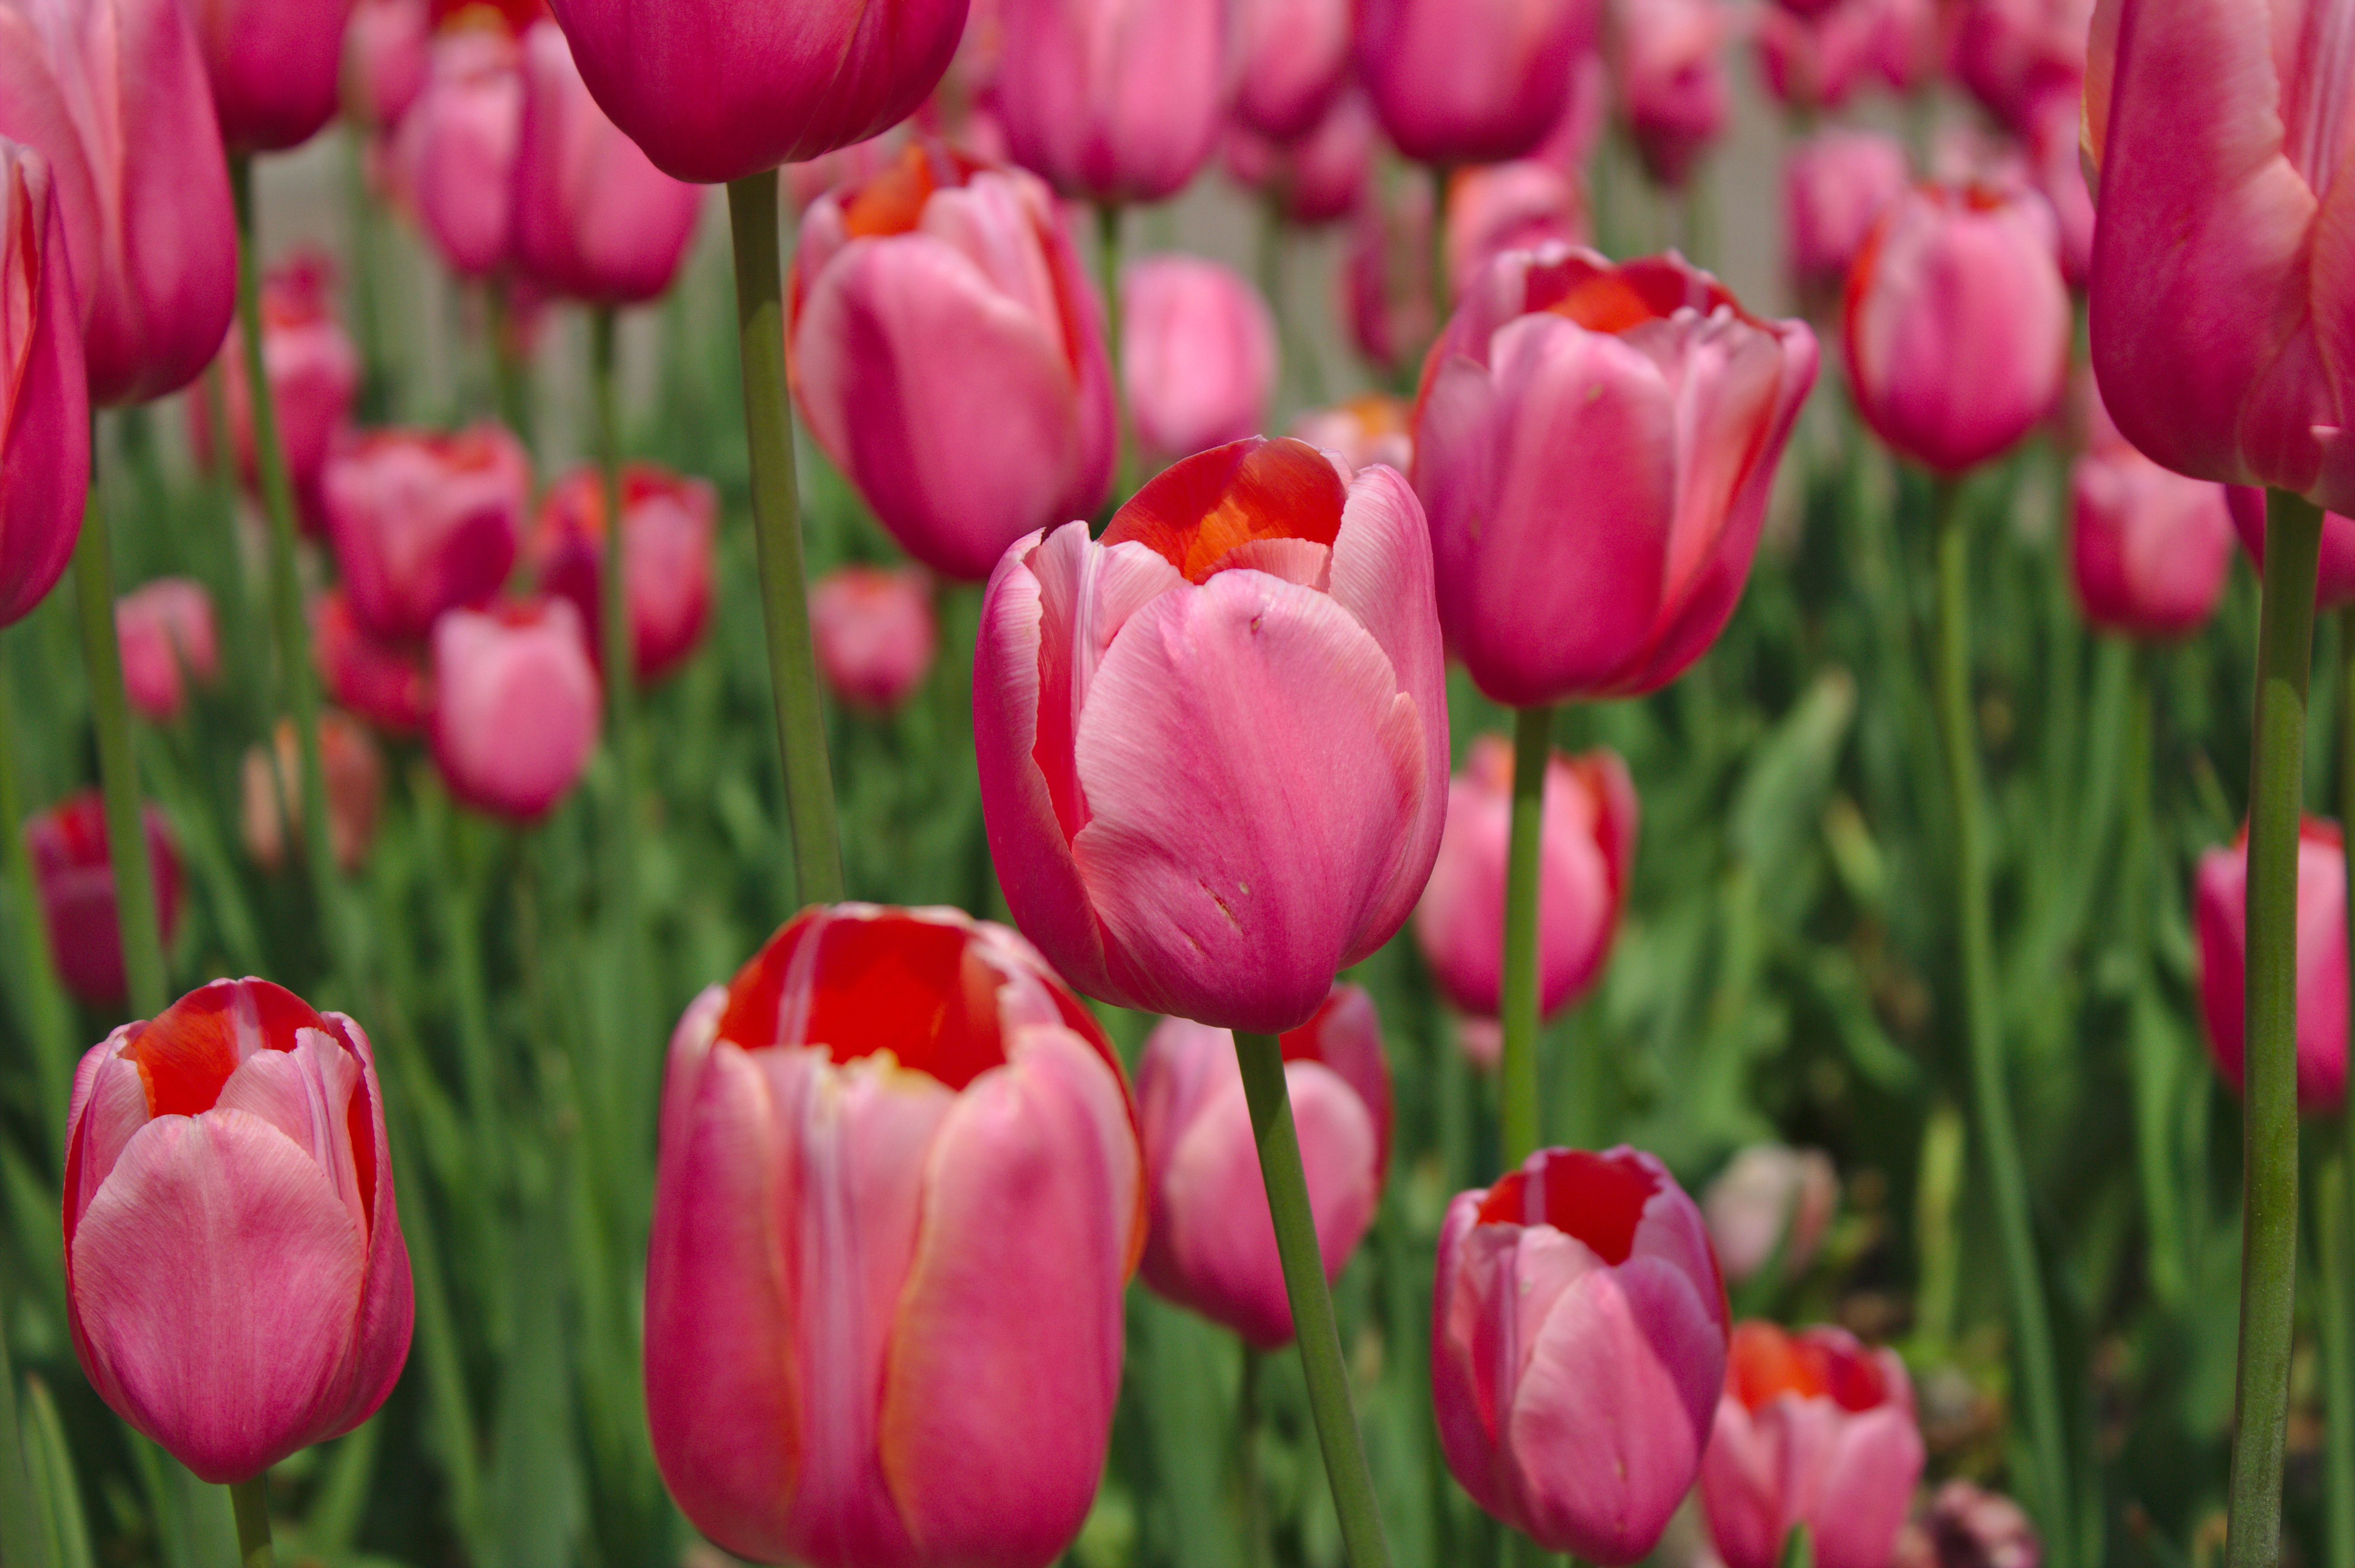
plant, flower, petal, tulip, flowering plant, lily family, land plant